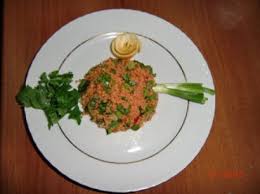
Yemek: kisir